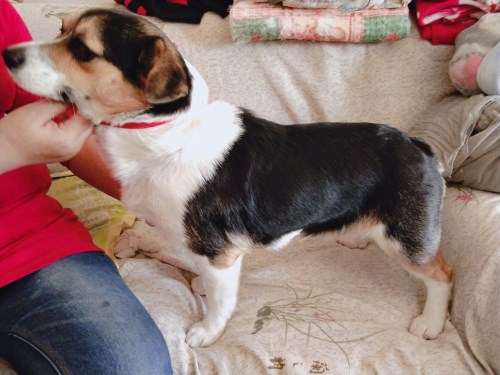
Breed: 2909-n000116-Cardigan